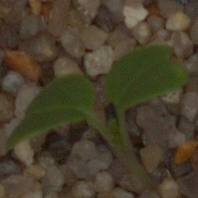
Label: charlock